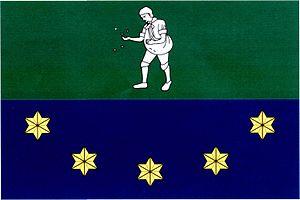
Rešice est une commune du district de Znojmo, dans la région de Moravie-du-Sud, en République tchèque. Sa population s'élevait à 342 habitants en 2019.